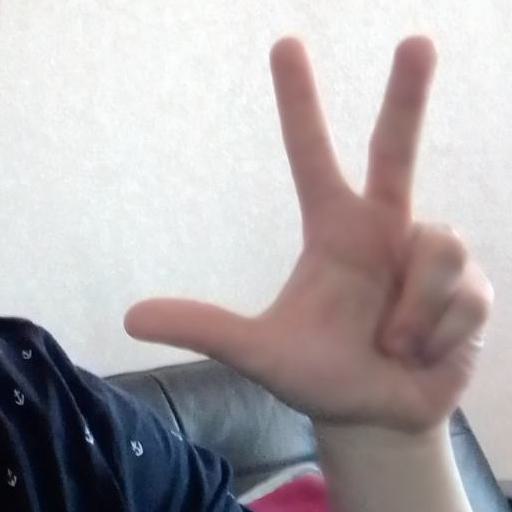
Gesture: three2